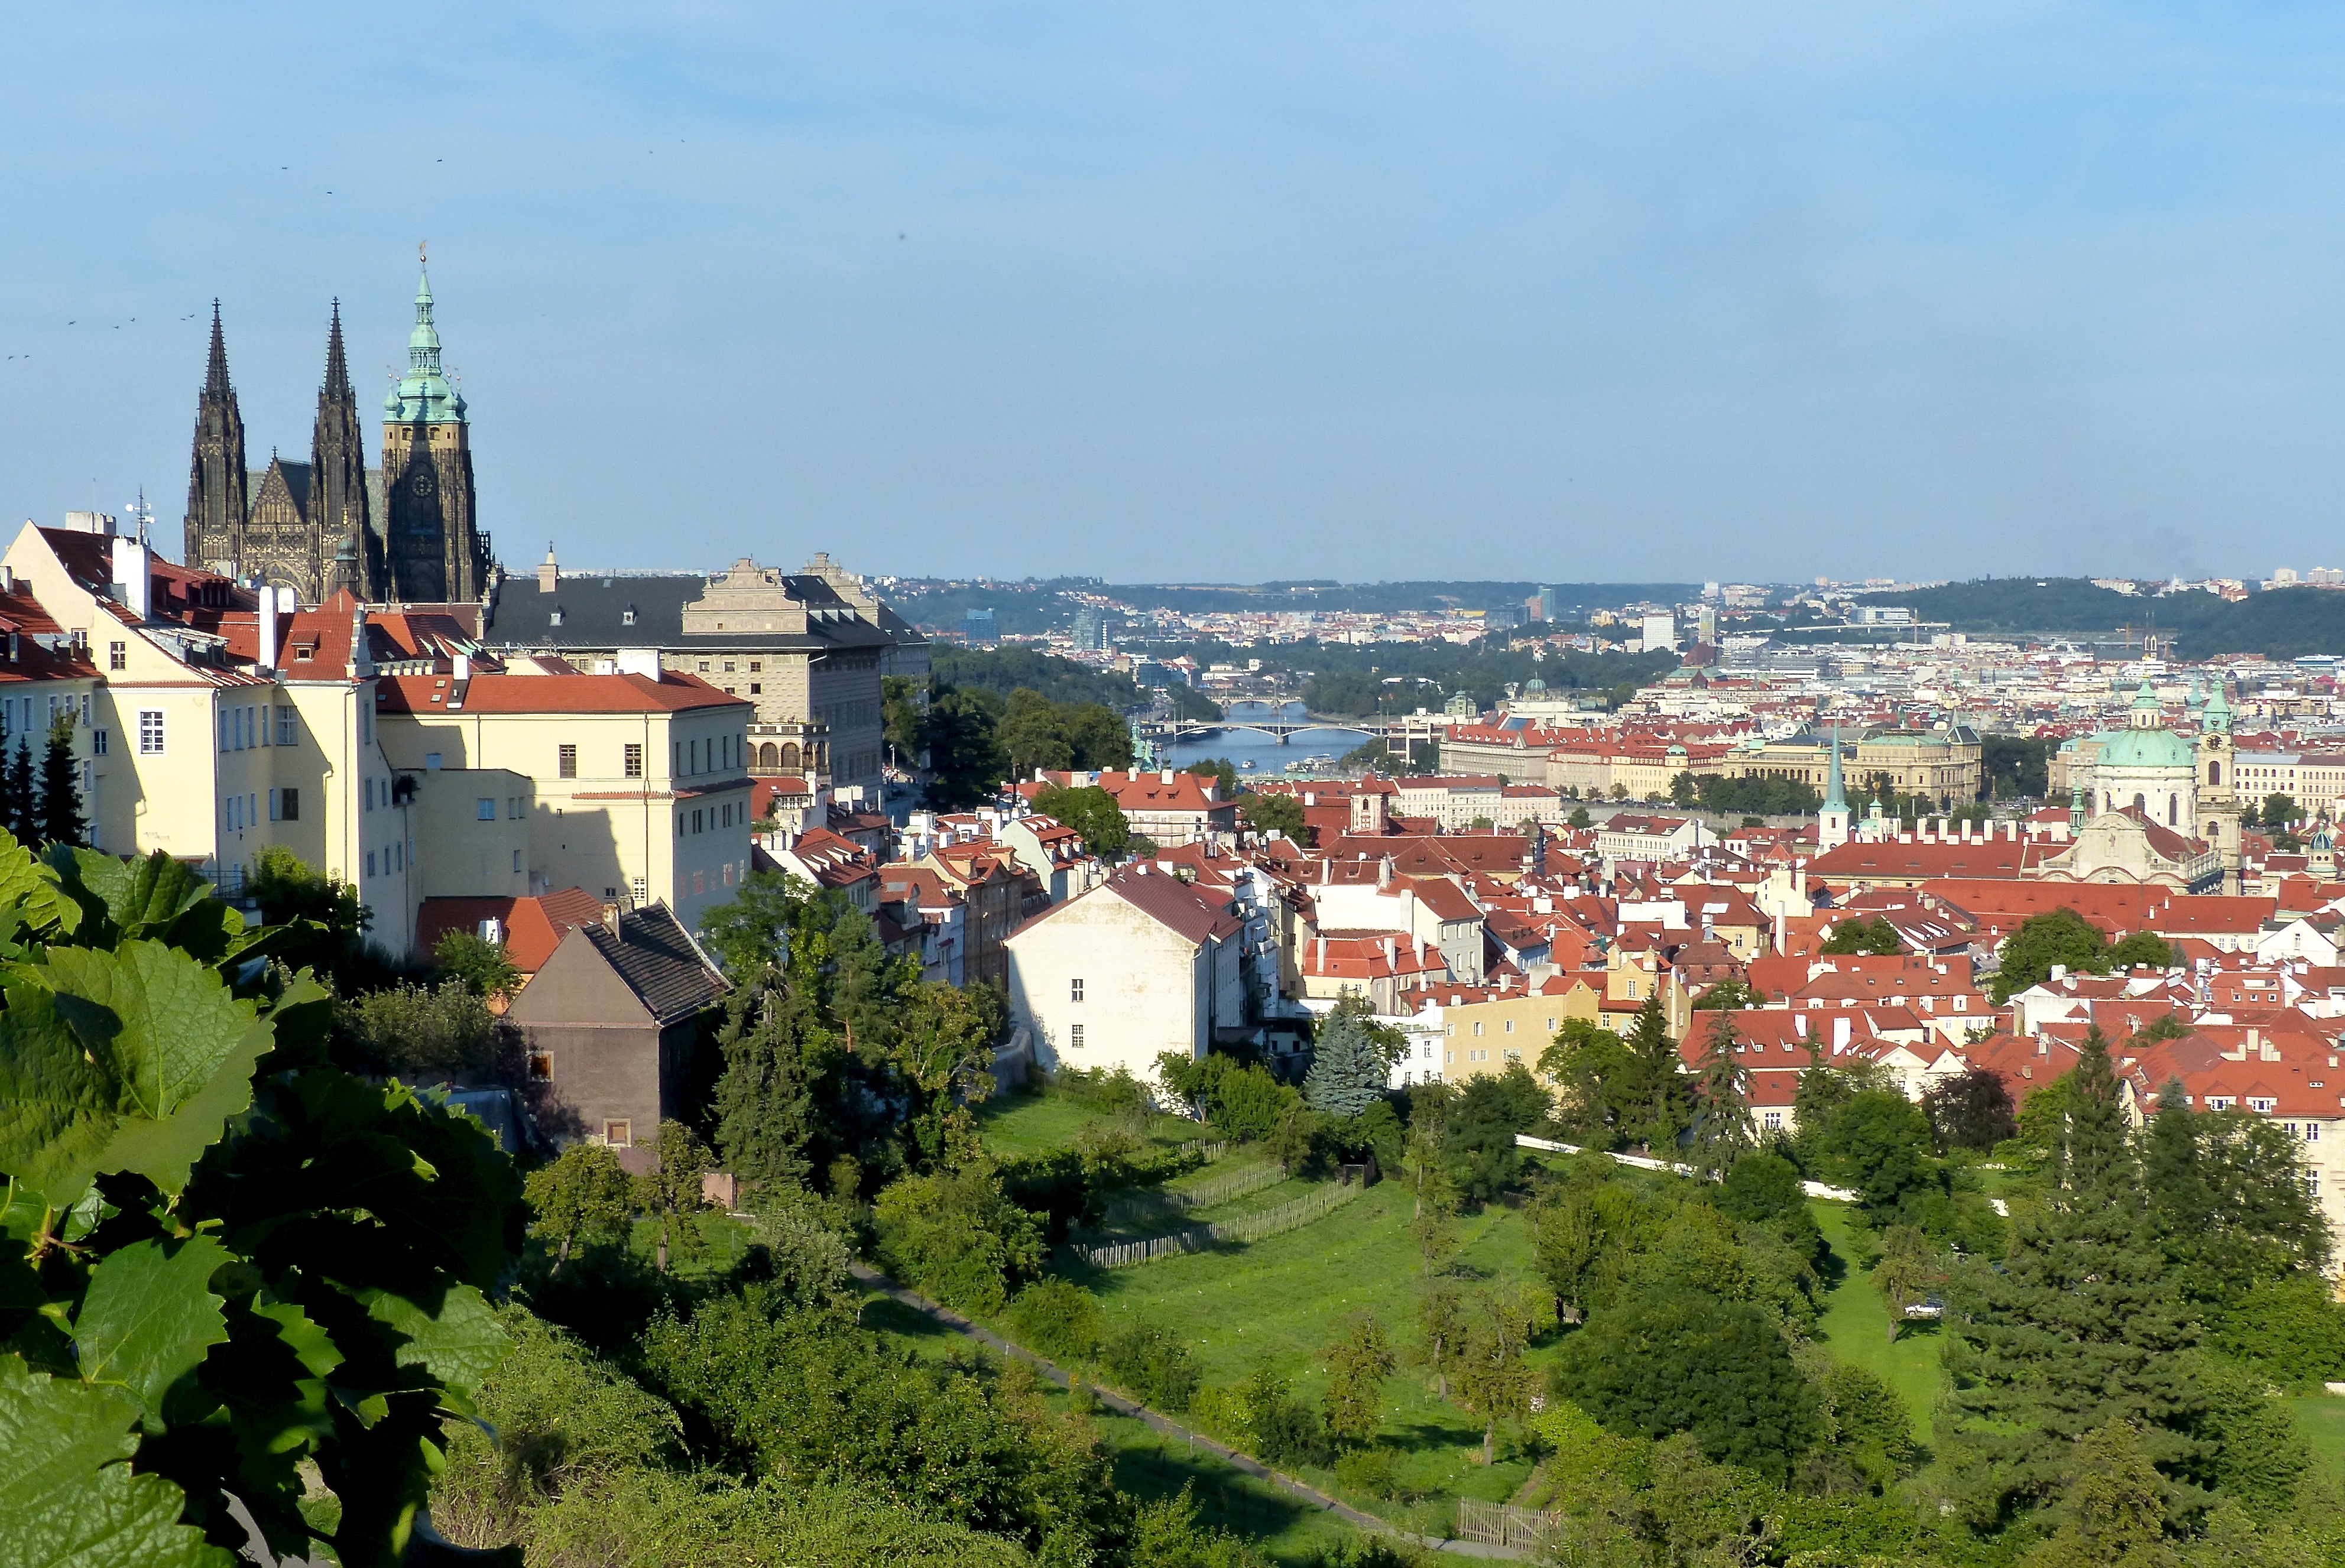
skyline, town, city, cityscape, panorama, village, suburb, tourism, estate, neighbourhood, bird's eye view, aerial photography, residential area, geographical feature, human settlement